Lionel Messi

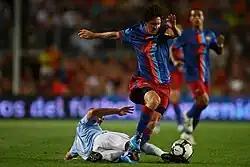
Messi during the 2009 Joan Gamper Trophy against Manchester City

Messi began the 2004–05 season as a guaranteed starter for the Barcelona B team, but after some lobbying by the senior players, he was promoted to the first team by manager Frank Rijkaard. He made his La Liga debut for Barcelona on 16 October 2004 against Espanyol, and scored his first senior goal on 1 May 2005 against Albacete, from an assist by Ronaldinho, becoming at that time the youngest-ever scorer for the club. At 17 years, three months, and 22 days old, he was at the time the youngest player to represent Barcelona in an official competition, and the club won the league title during that season.